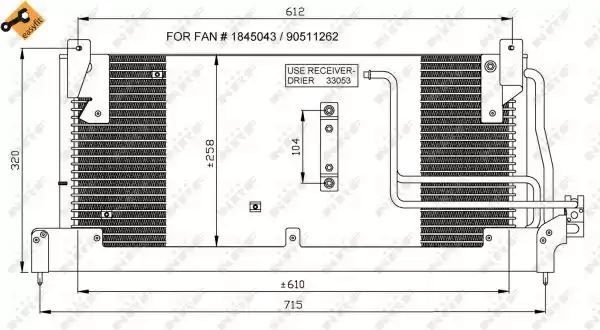
Chłodnica skraplacz klimatyzacji Opel CORSA B NRF 35218
Fitment information Vehicles Opel Calibra A 1997 2.0L l4 Opel Calibra A 1996 2.0L l4 Opel Calibra A 1995 2.0L l4 Opel Calibra A 1994 2.0L l4 Opel Calibra A 1993 2.0L l4 Opel Calibra A 1992 2.0L l4 Opel Calibra A 1991 2.0L l4 Opel Combo 2001 1.2L l4 Opel Combo 2001 1.4L l4 Opel Combo 2001 1.7L l4 Opel Combo 2000 1.2L l4 Opel Combo 2000 1.4L l4 Opel Combo 2000 1.7L l4 Opel Combo 1999 1.2L l4 Opel Combo 1999 1.4L l4 Opel Combo 1999 1.7L l4 Opel Combo 1998 1.2L l4 Opel Combo 1998 1.4L l4 Opel Combo 1998 1.7L l4 Opel Combo 1997 1.2L l4 Opel Combo 1997 1.4L l4 Opel Combo 1997 1.7L l4 Opel Combo 1996 1.2L l4 Opel Combo 1996 1.4L l4 Opel Combo 1996 1.7L l4 Opel Combo 1995 1.2L l4 Opel Combo 1995 1.4L l4 Opel Combo 1995 1.7L l4 Opel Combo 1994 1.2L l4 Opel Combo 1994 1.4L l4 Opel Combo 1994 1.7L l4 Opel Corsa 2003 1.2L l4 Opel Corsa 2002 1.2L l4 Opel Corsa 2002 1.4L l4 Opel Corsa 2001 1.2L l4 Opel Corsa 2001 1.4L l4 Opel Corsa 2000 1.0L l3 Opel Corsa 2000 1.2L l4 Opel Corsa 2000 1.4L l4 Opel Corsa 2000 1.5L l4 Opel Corsa 2000 1.6L l4 Opel Corsa 2000 1.7L l4 Opel Corsa 1999 1.0L l3 Opel Corsa 1999 1.2L l4 Opel Corsa 1999 1.4L l4 Opel Corsa 1999 1.5L l4 Opel Corsa 1999 1.6L l4 Opel Corsa 1999 1.7L l4 Opel Corsa 1998 1.0L l3 Opel Corsa 1998 1.2L l4 Opel Corsa 1998 1.4L l4 Opel Corsa 1998 1.5L l4 Opel Corsa 1998 1.6L l4 Opel Corsa 1998 1.7L l4 Opel Corsa 1997 1.0L l3 Opel Corsa 1997 1.2L l4 Opel Corsa 1997 1.4L l4 Opel Corsa 1997 1.5L l4 Opel Corsa 1997 1.6L l4 Opel Corsa 1997 1.7L l4 Opel Corsa 1996 1.0L l3 Opel Corsa 1996 1.2L l4 Opel Corsa 1996 1.4L l4 Opel Corsa 1996 1.5L l4 Opel Corsa 1996 1.6L l4 Opel Corsa 1996 1.7L l4 Opel Corsa 1995 1.2L l4 Opel Corsa 1995 1.4L l4 Opel Corsa 1995 1.5L l4 Opel Corsa 1995 1.6L l4 Opel Corsa 1994 1.2L l4 Opel Corsa 1994 1.4L l4 Opel Corsa 1994 1.5L l4 Opel Corsa 1994 1.6L l4 Opel Corsa 1993 1.2L l4 Opel Corsa 1993 1.4L l4 Opel Corsa 1993 1.5L l4 Opel Corsa 1993 1.6L l4 Series 71, A, B, C, C89, S93, X01 Chassis numbers 71*, F08, F35, F68, M07, M68, W5L Engine codes 15 D, 15 DT, 15 TD, 17 D, C 12 NZ, C 14 NZ, C 14 SE, C 14 SEL, C 16 SEL, C 16 XE, C 20 LET, X 10 XE, X 12 SZ, X 12 XE, X 14 SZ, X 14 XE, X 15 DT, X 15 TD, X 16 XE, X 17 D, Z 12 XE Body types Cargo Van Coupe Hatchback Wagon Cross-reference parts 13395696 1618015 1618046 1618108 1618421 1850032 1850037 22820729 52484484 90486844 90486845 90504419 90508121 90511659 90511660 90541114 93250611 95516238 1618015 1618046 1618108 90486844 90511659 1618108 90511659
Brand: NRF
Category: Vehicles & Parts > Vehicle Parts & Accessories > Motor Vehicle Parts > Motor Vehicle Climate Control > AC Condensers